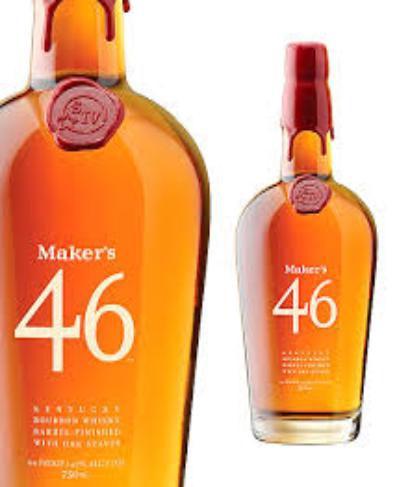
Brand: Maker's Mark
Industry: Food